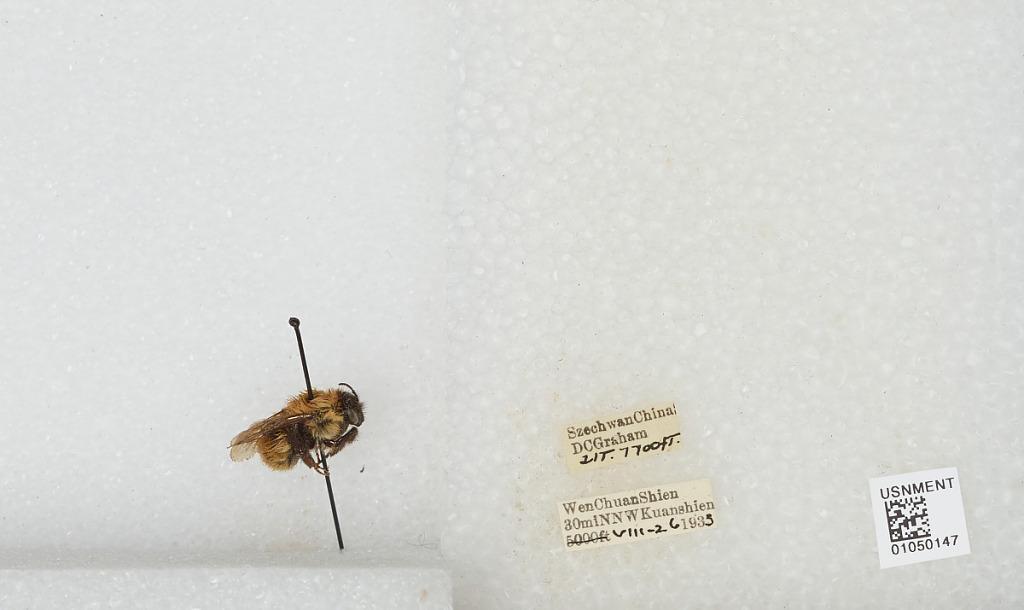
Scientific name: Bombus sp.
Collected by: D. Graham
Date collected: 1933-8-26
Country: China
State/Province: Sichuan
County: Wenchaun Xian
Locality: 30 mi NNW Kuanshien